Andrei Gromyko

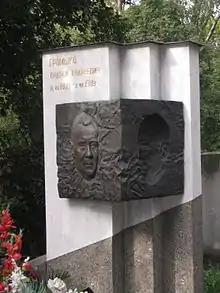
Gromyko's tomb in Moscow

Throughout his career, Gromyko explicitly promoted the idea that no important international agreement could be reached without the Soviet Union's involvement. Towards this end, one accomplishment he took particular pride in was the signing of the Partial Nuclear Test Ban Treaty whose negotiation could be traced back to 1958. Additionally, in 1966, Gromyko and Alexei Kosygin persuaded both Pakistan and India to sign the Tashkent Declaration, a peace treaty in the aftermath of the Indo-Pakistan war of 1965. Later in the same year, he engaged in a dialogue with Pope Paul VI, as part of the pontiff's ostpolitik that resulted in greater openness for the Roman Catholic Church in Eastern Europe despite heavy persecution of Christians in the Soviet Union itself.